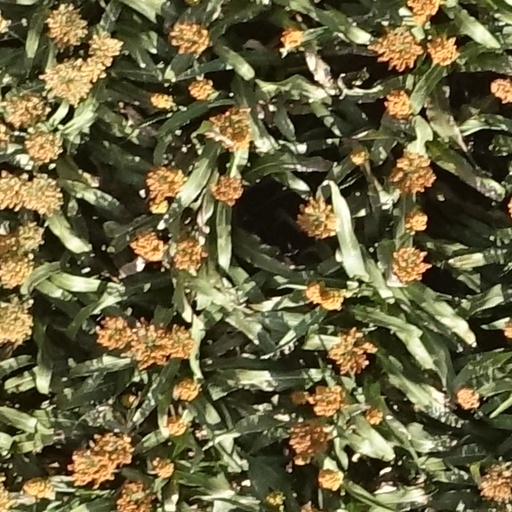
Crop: sorghum